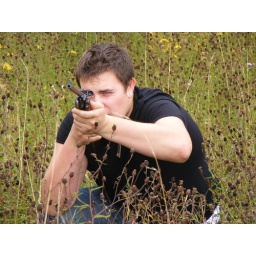
My friend in the long grass near his house